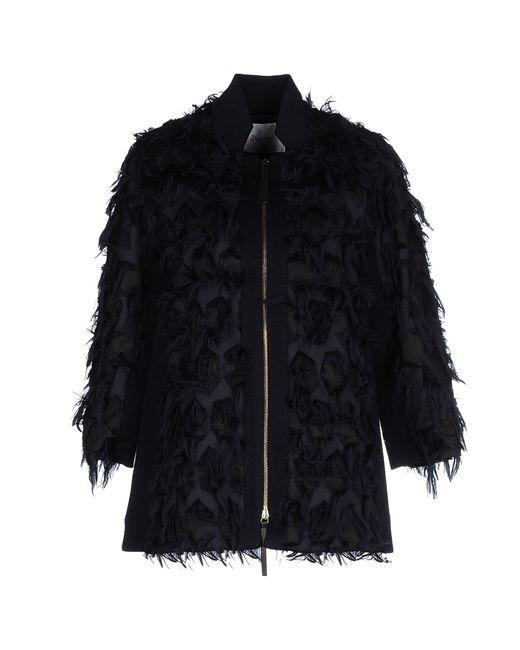
Damen Kunstpelzmantel Shaggy vorne offen